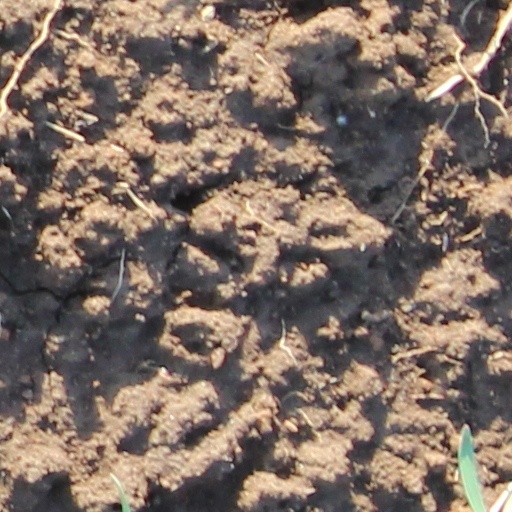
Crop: wheat